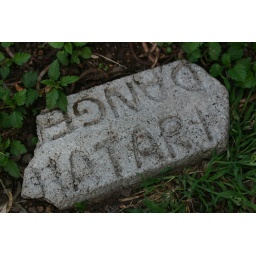
Sign at base of tree with the snake in it...Hatari means &amp;quot;danger&amp;quot; in Swahili